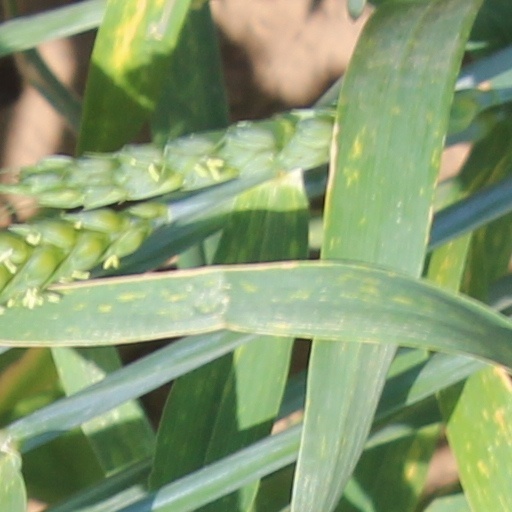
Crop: wheat